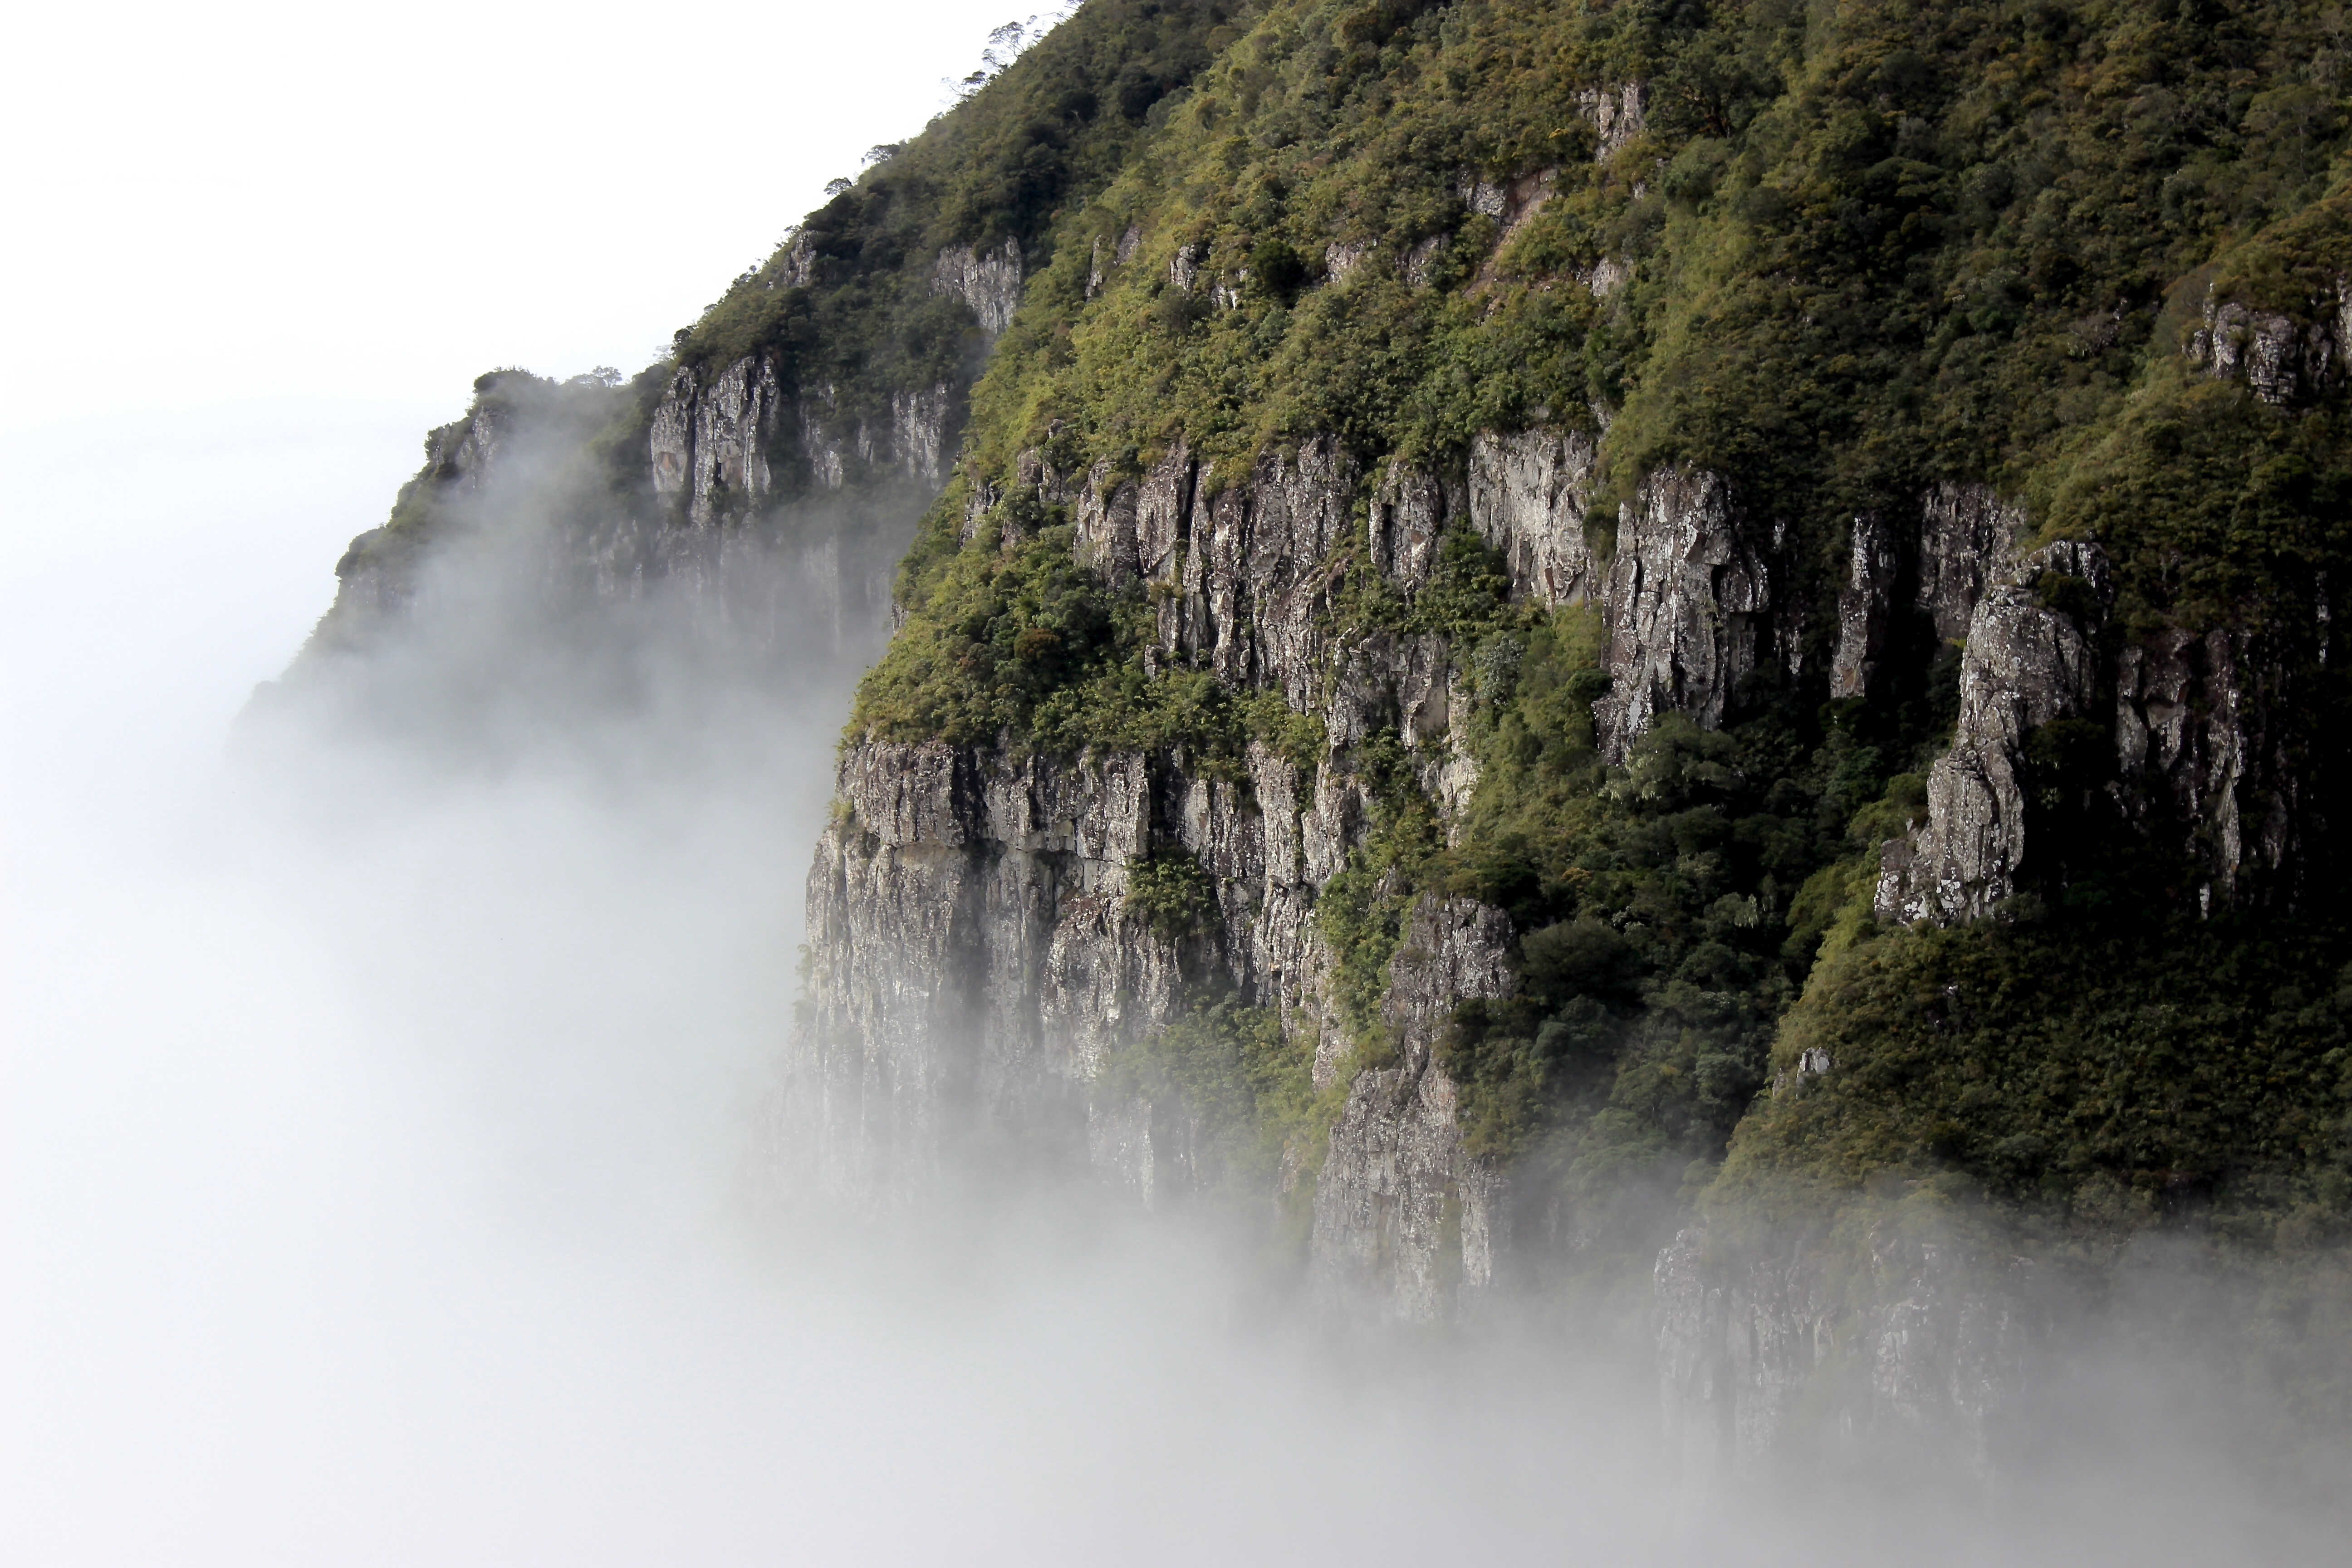
landscape, water, nature, forest, rock, waterfall, mountain, fog, mist, view, peak, river, foggy, cliff, environment, high, scenic, rapid, body of water, dramatic, water feature, atmospheric phenomenon